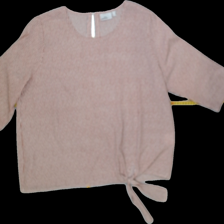
View: front
Type: Blouse
Category: Ladies
Brand: Isolde
Colors: Multicolor
Material: 100%polyester
Pattern: Striped
Size: L
Trend: No trend
Stains: No
Price range: <50
Recommended usage: Reuse